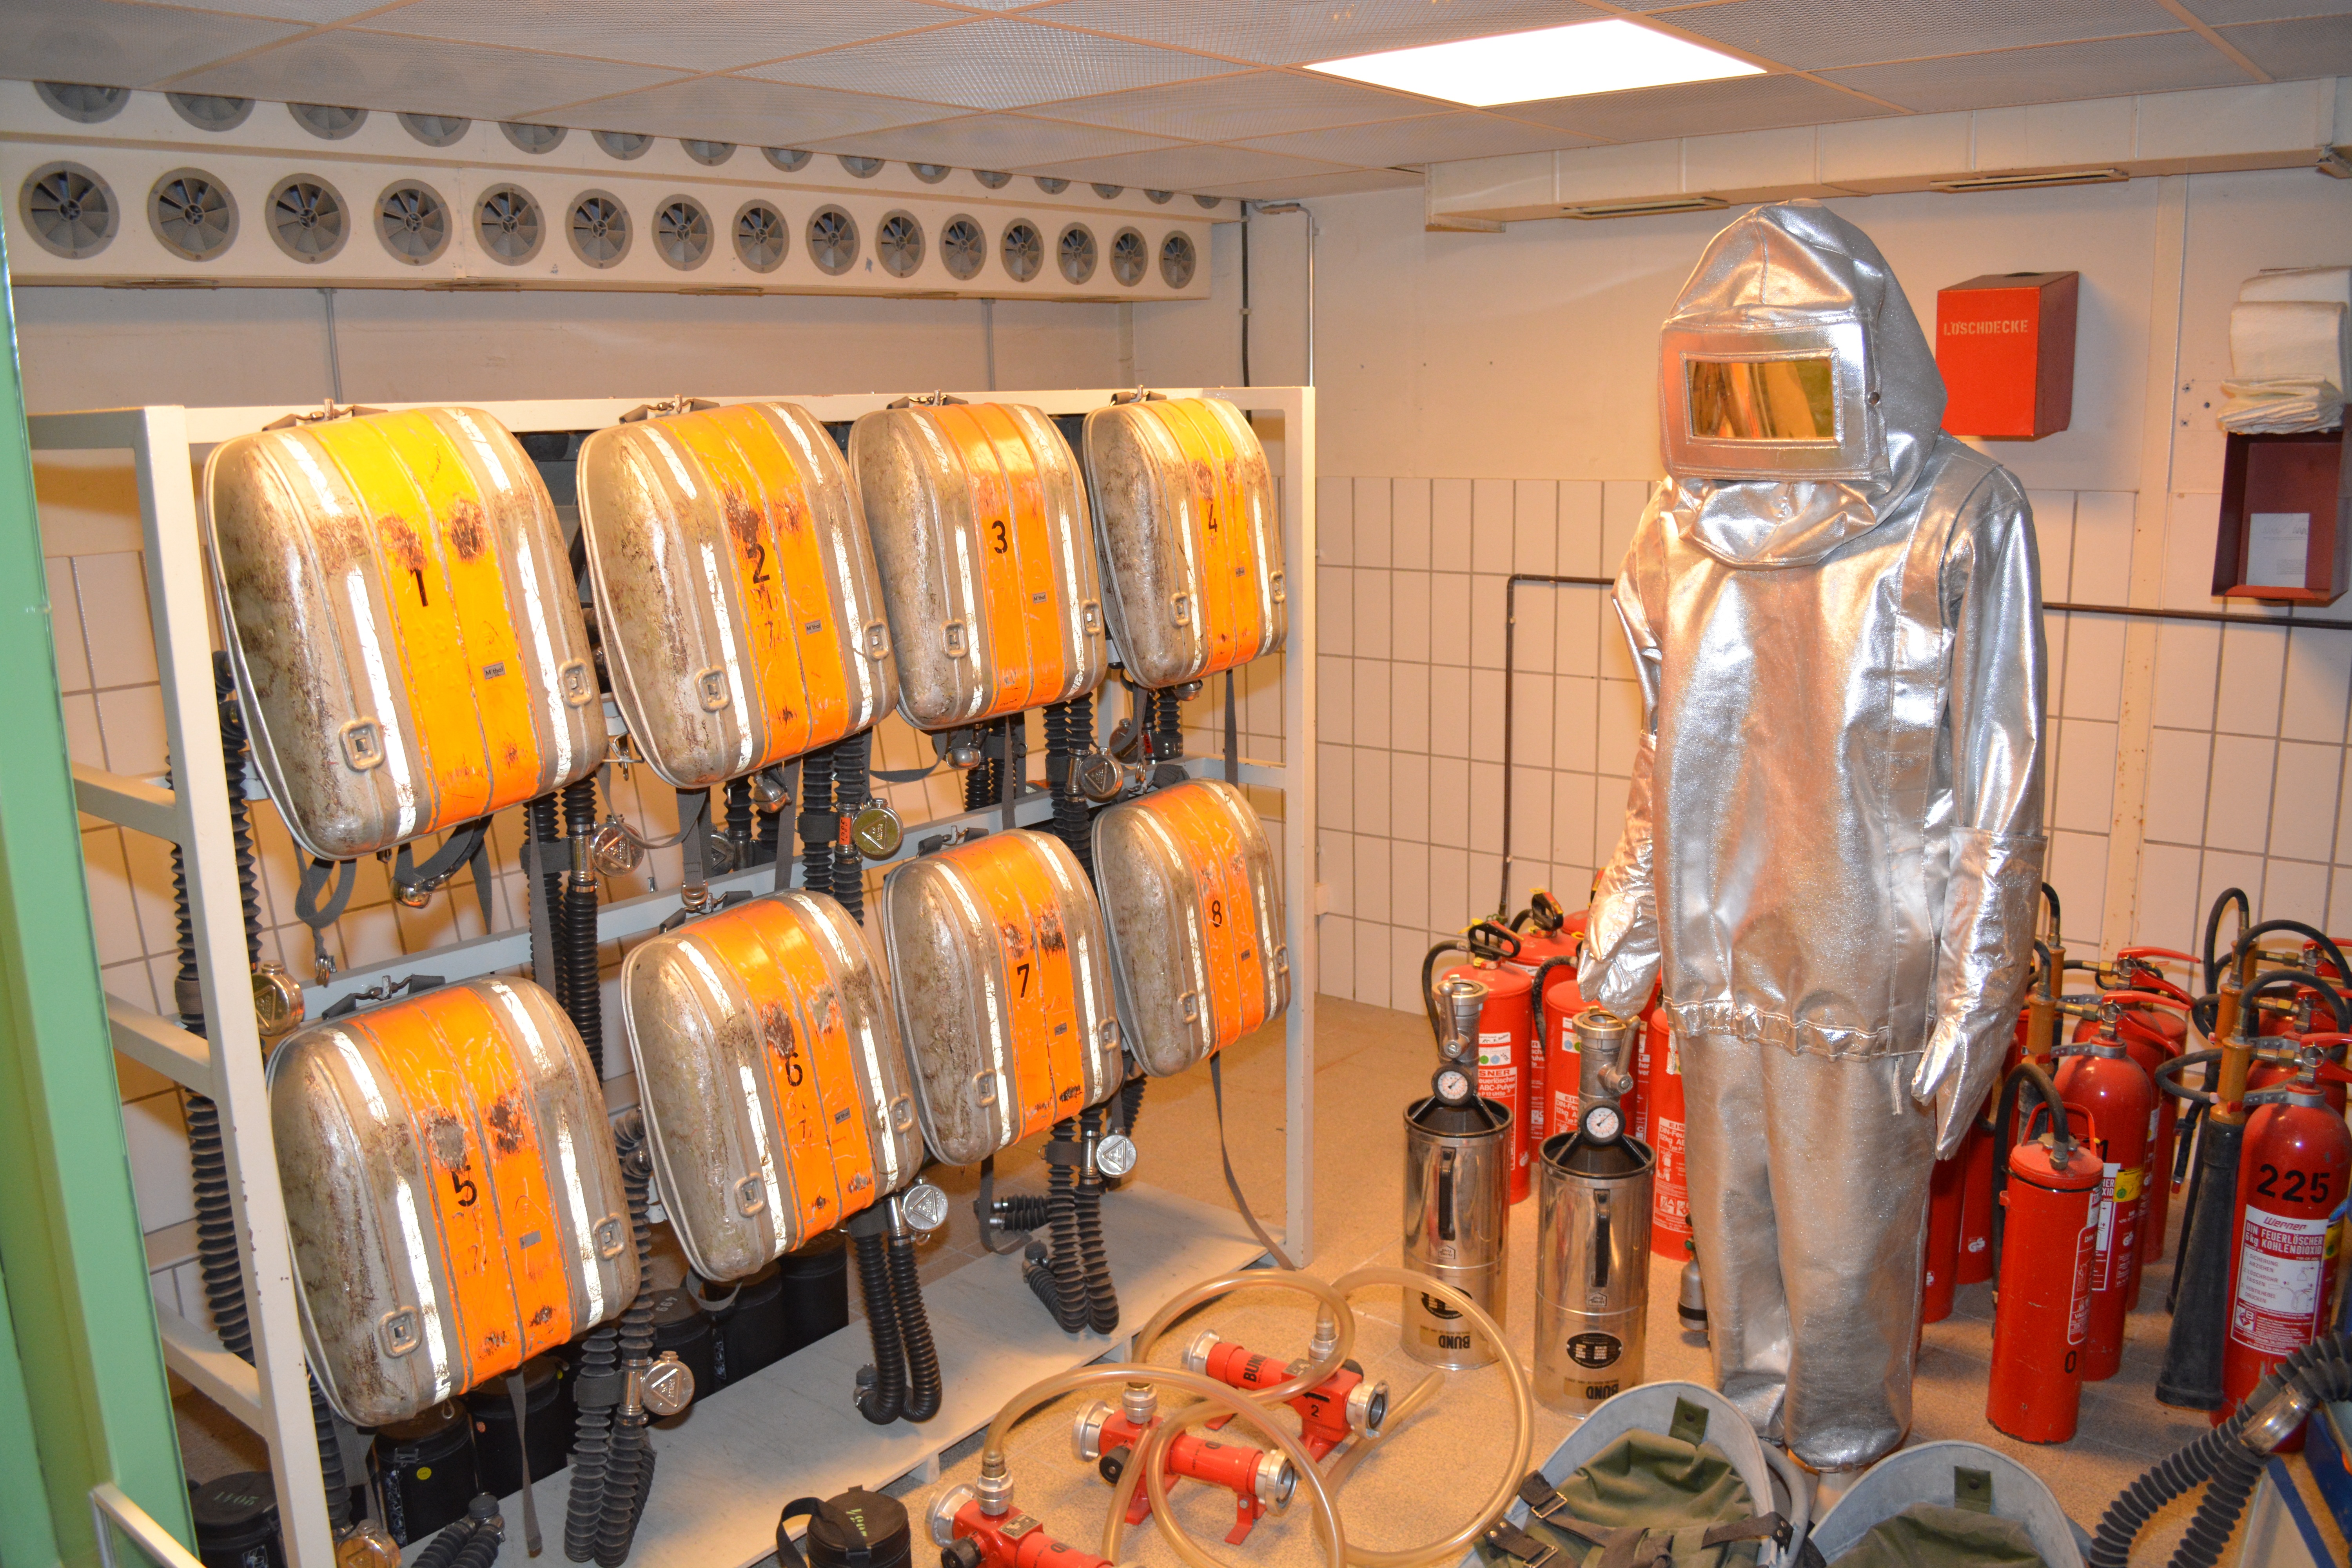
architecture, monument, soldier, museum, machine, memory, room, concrete, memorial, war, commemorate, germany, berlin, government, world war, eifel, policy, bonn, retail, harmony, bundestag, bunker, seat of government, bundeshaus, chancellor, federal president, ahrweiler, government bunker